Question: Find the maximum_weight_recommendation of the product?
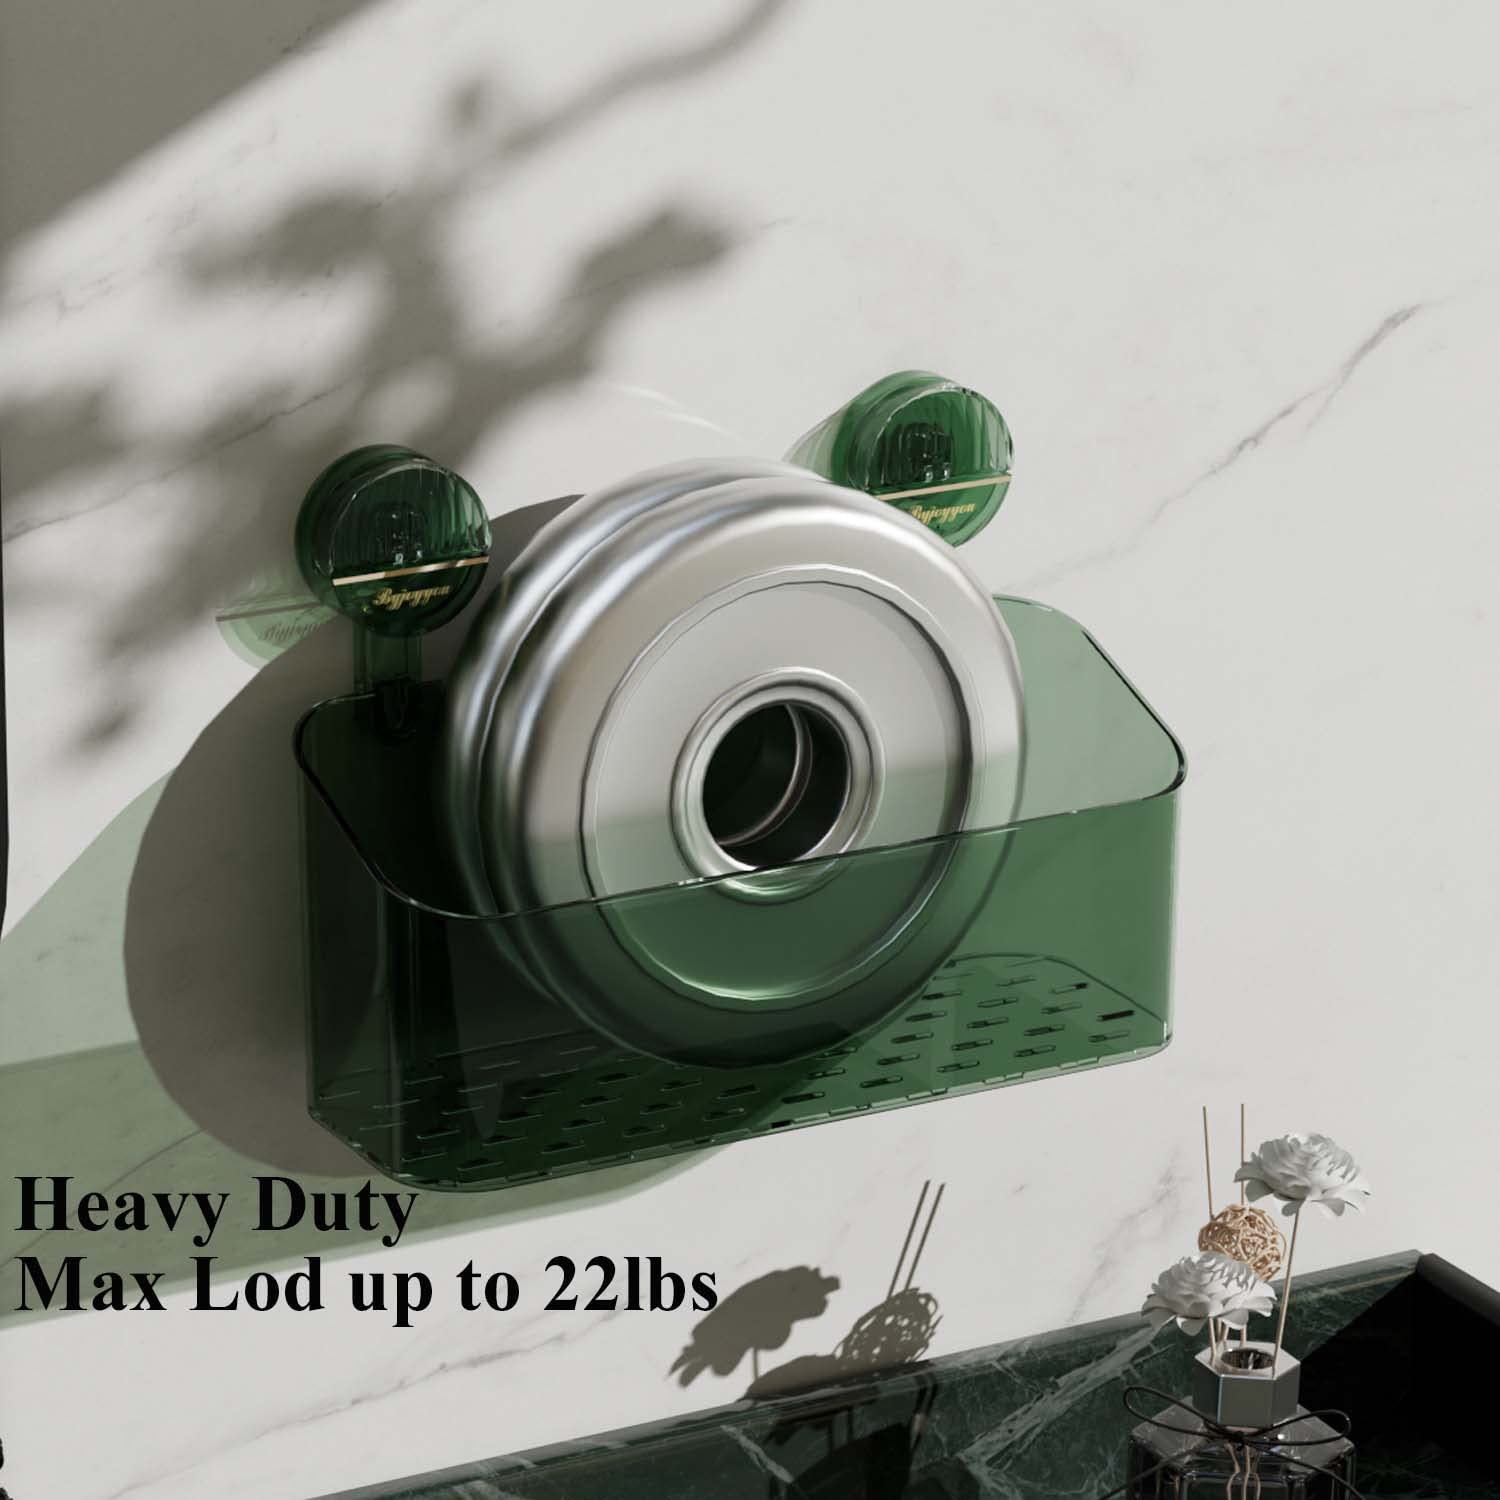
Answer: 22.0 pound